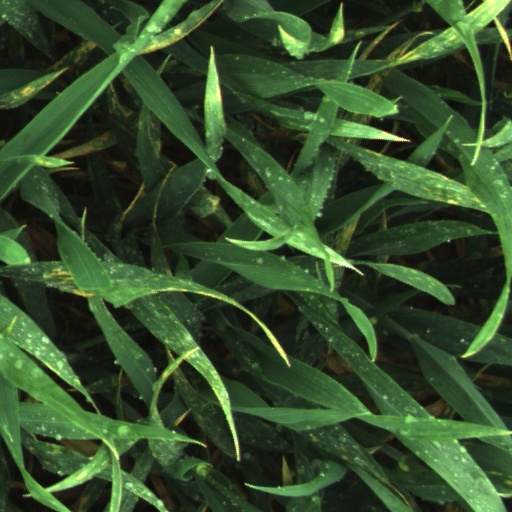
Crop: wheat